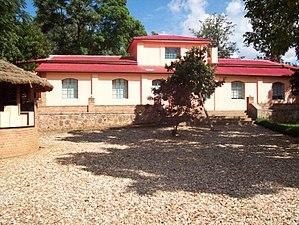
Richard Kandt, né le 17 décembre 1867 à Posen et mort le 29 avril 1918 à Nuremberg, est un médecin allemand, explorateur de l'Afrique. Il est le fondateur de Kigali, l'actuelle capitale du Rwanda.
Le Kandt House Museum est un musée établi à Kigali, au Rwanda. Il est placé sous la responsabilité de l'Institut des musées nationaux du Rwanda.